Patrouille Suisse

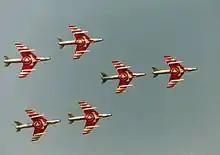
The team flying Hawker Hunters in 1991

The Patrouille Suisse was founded on 22 August 1964 with four Hawker Hunters. Two displays were also flown 1968 with the Dassault Mirage III under the name "Patrouille de Suisse Mirage". Other than those shows the Patrouille Suisse retained the Hunter. In 1970, a fifth aircraft was added to the team, followed by the sixth shortly thereafter. In 1977 a smoke system was introduced.